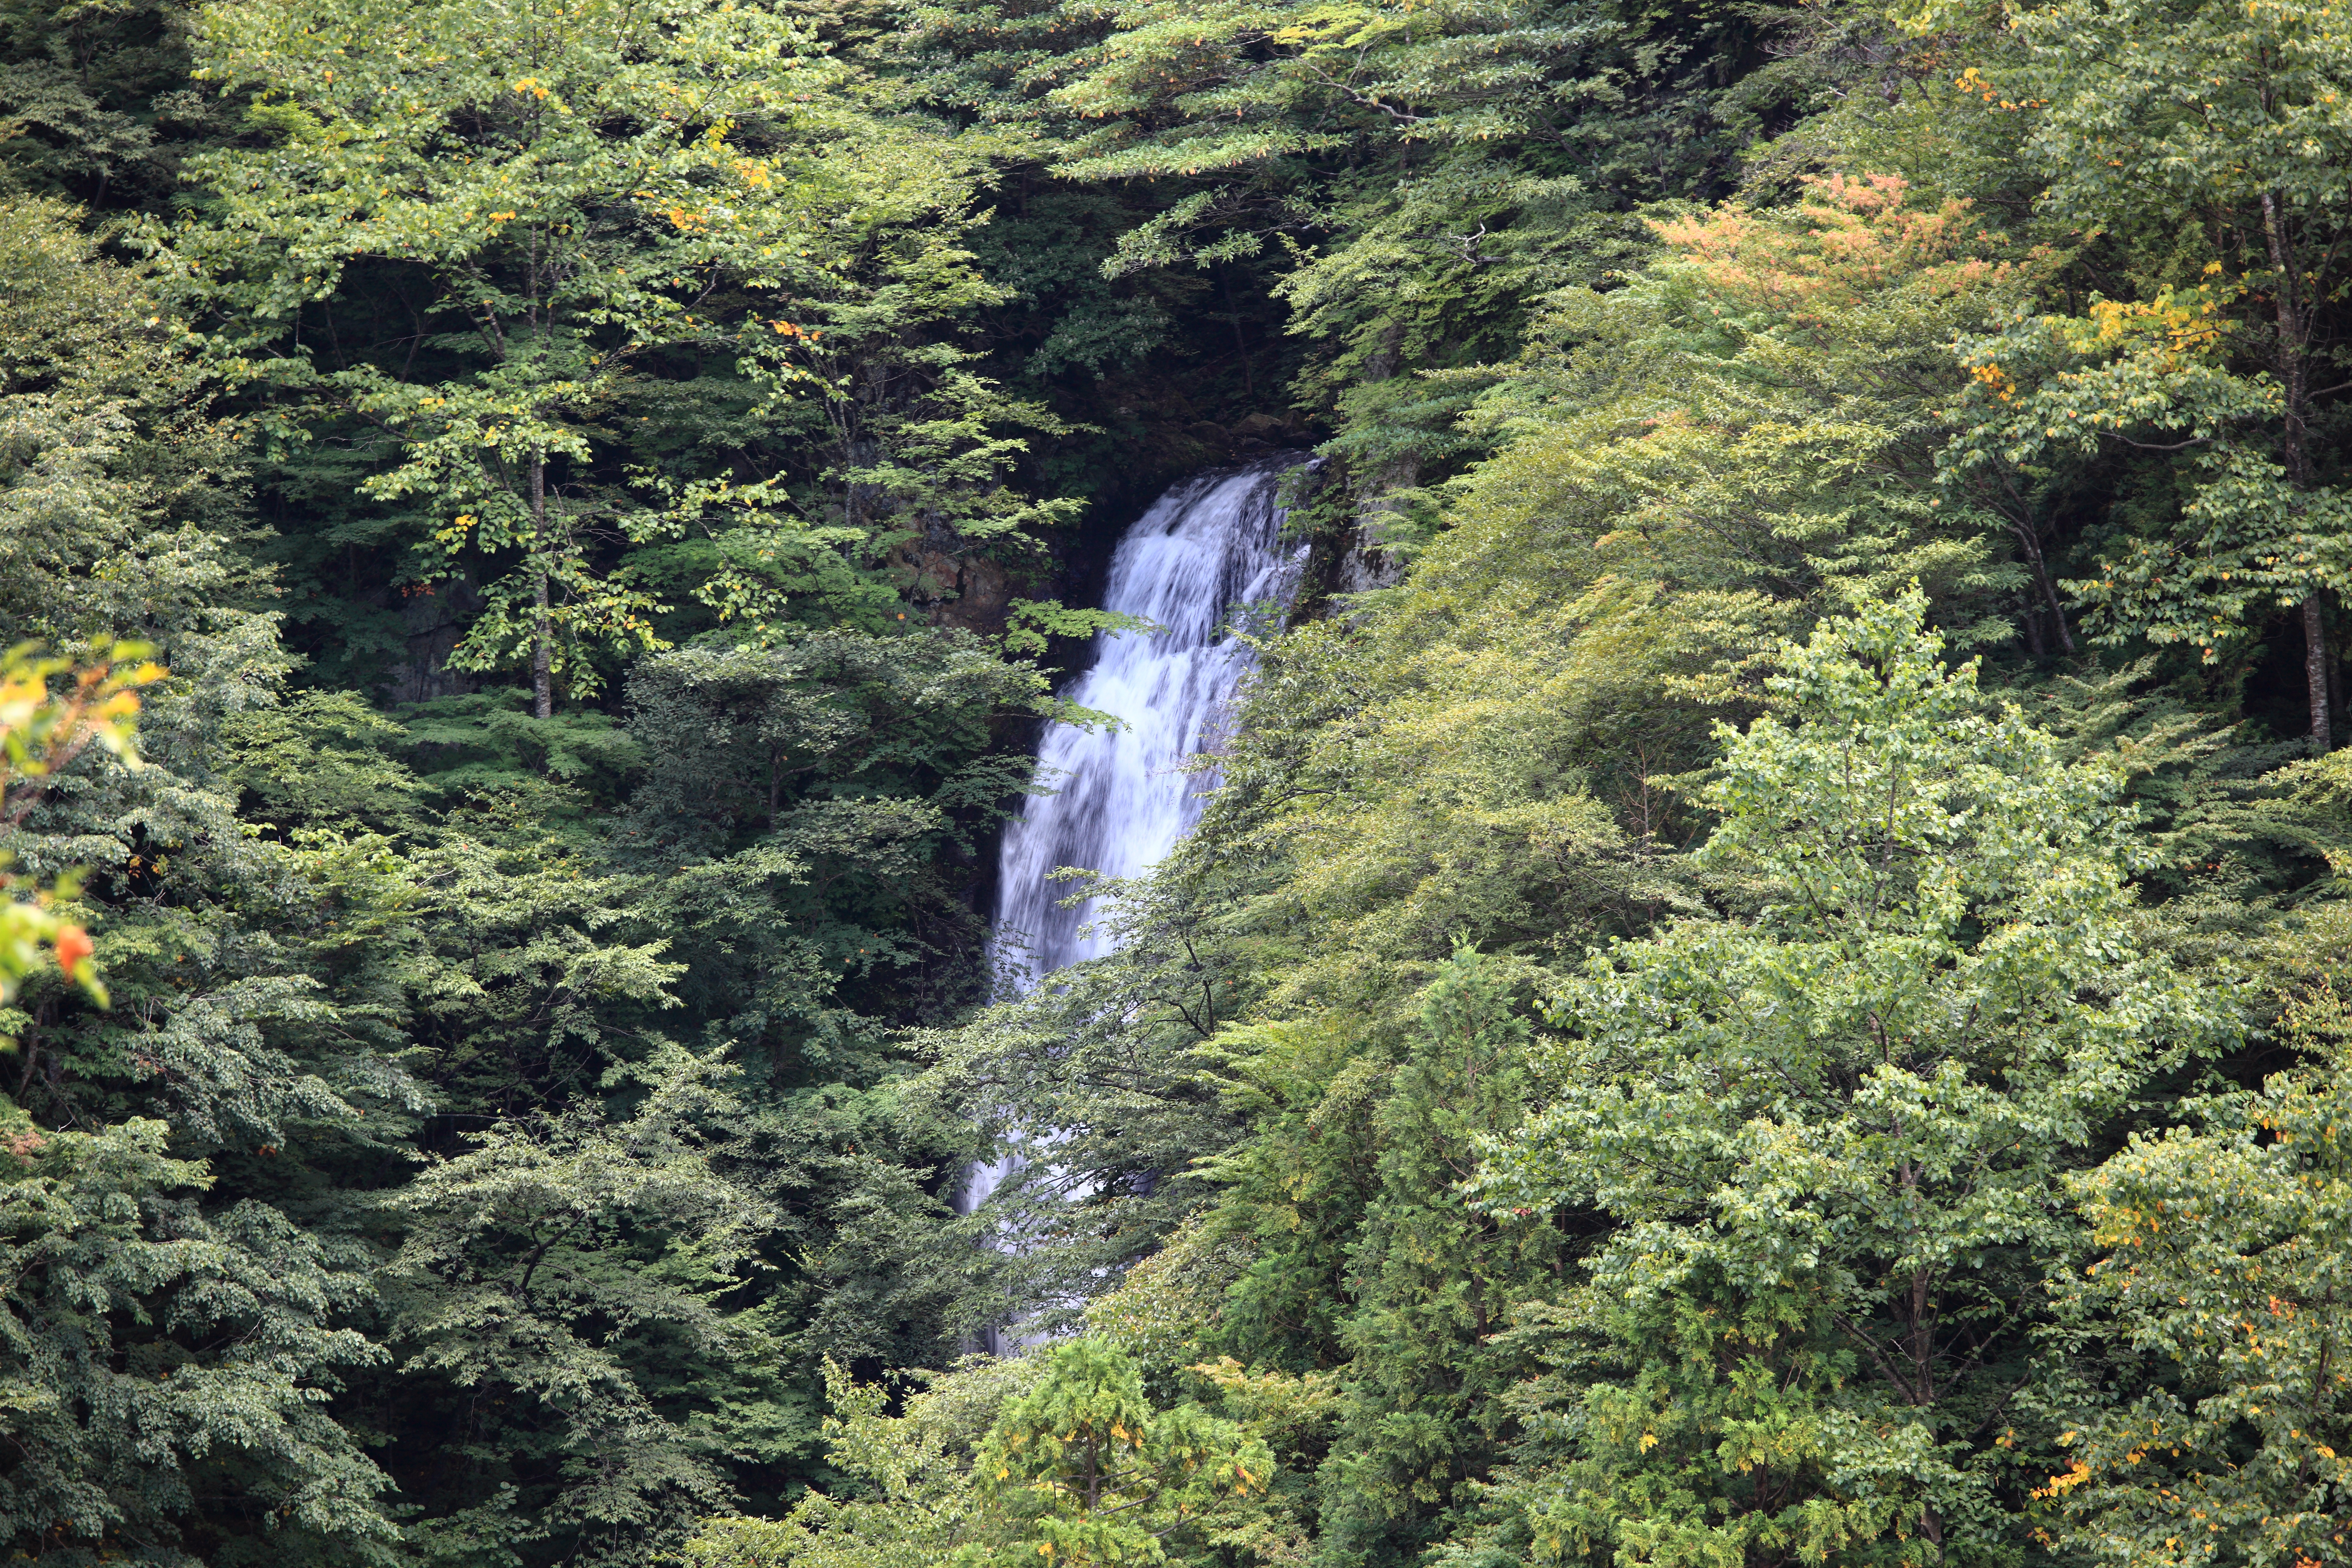
tree, forest, waterfall, wilderness, high, jungle, body of water, vegetation, rainforest, ravine, 5d, hires, woodland, habitat, markii, water feature, ecosystem, hi, res, resolution, 5photosaday, biome, old growth forest, natural environment, temperate coniferous forest, geological phenomenon